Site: brandenburg
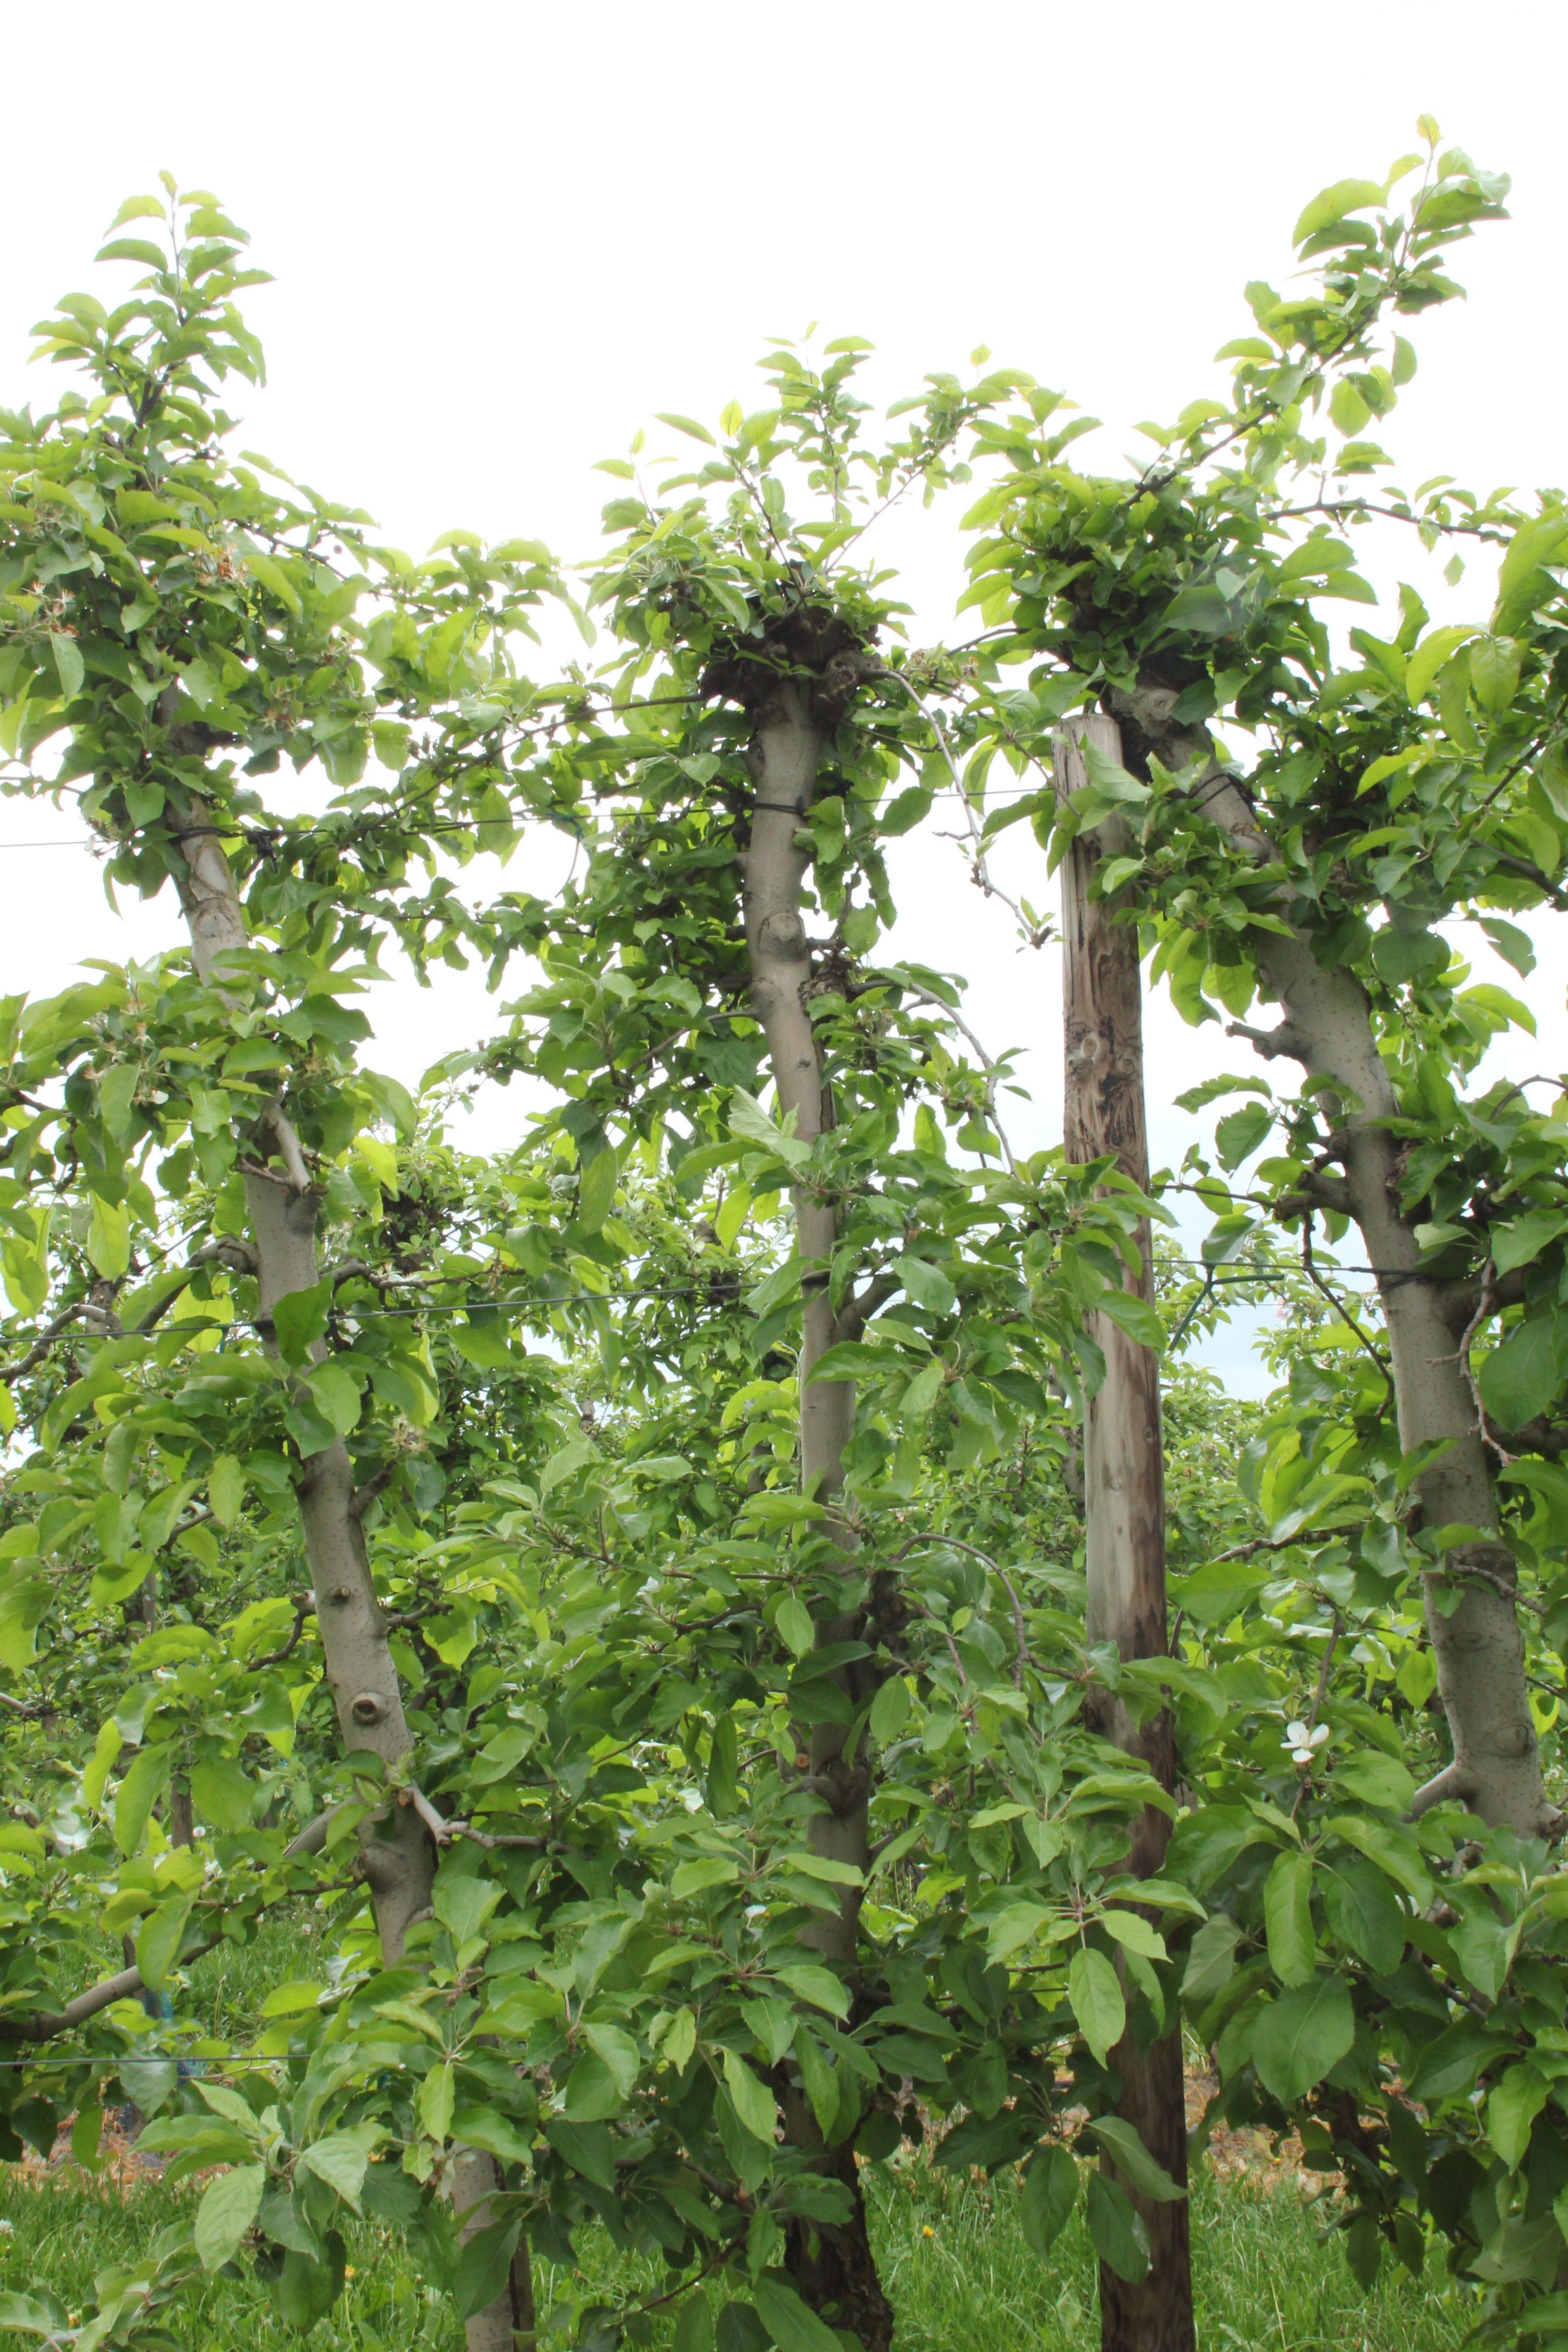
Growth stage (BBCH 67): Flowering